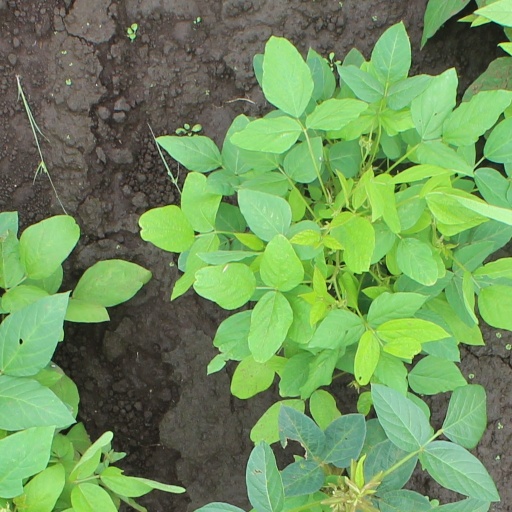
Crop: soybean